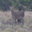
Label: deer